L. B. C. Cunningham

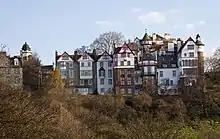
Ramsay Gardens

Dr Leslie Bennet Craigie Cunningham FRSE OBE (1895–31 August 1946) was a 20th-century Scottish statistician and physicist known for his expertise on air armaments. In 1936 he invented the gyro gunsight (GGS) which compensates for the movement of target aircraft, predicting their position dependent upon their speed. This created an effective increase in successful targeting from 100 to 400%